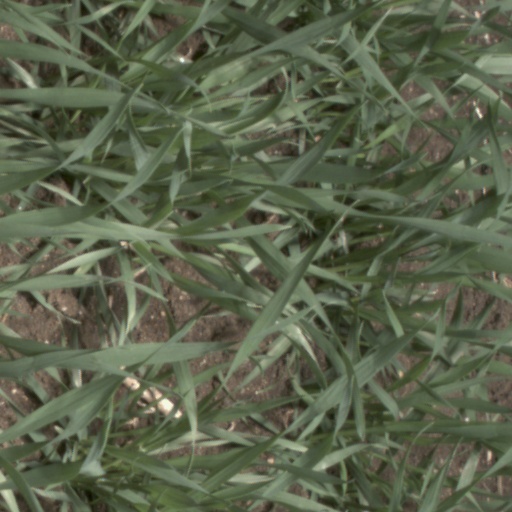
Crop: wheat